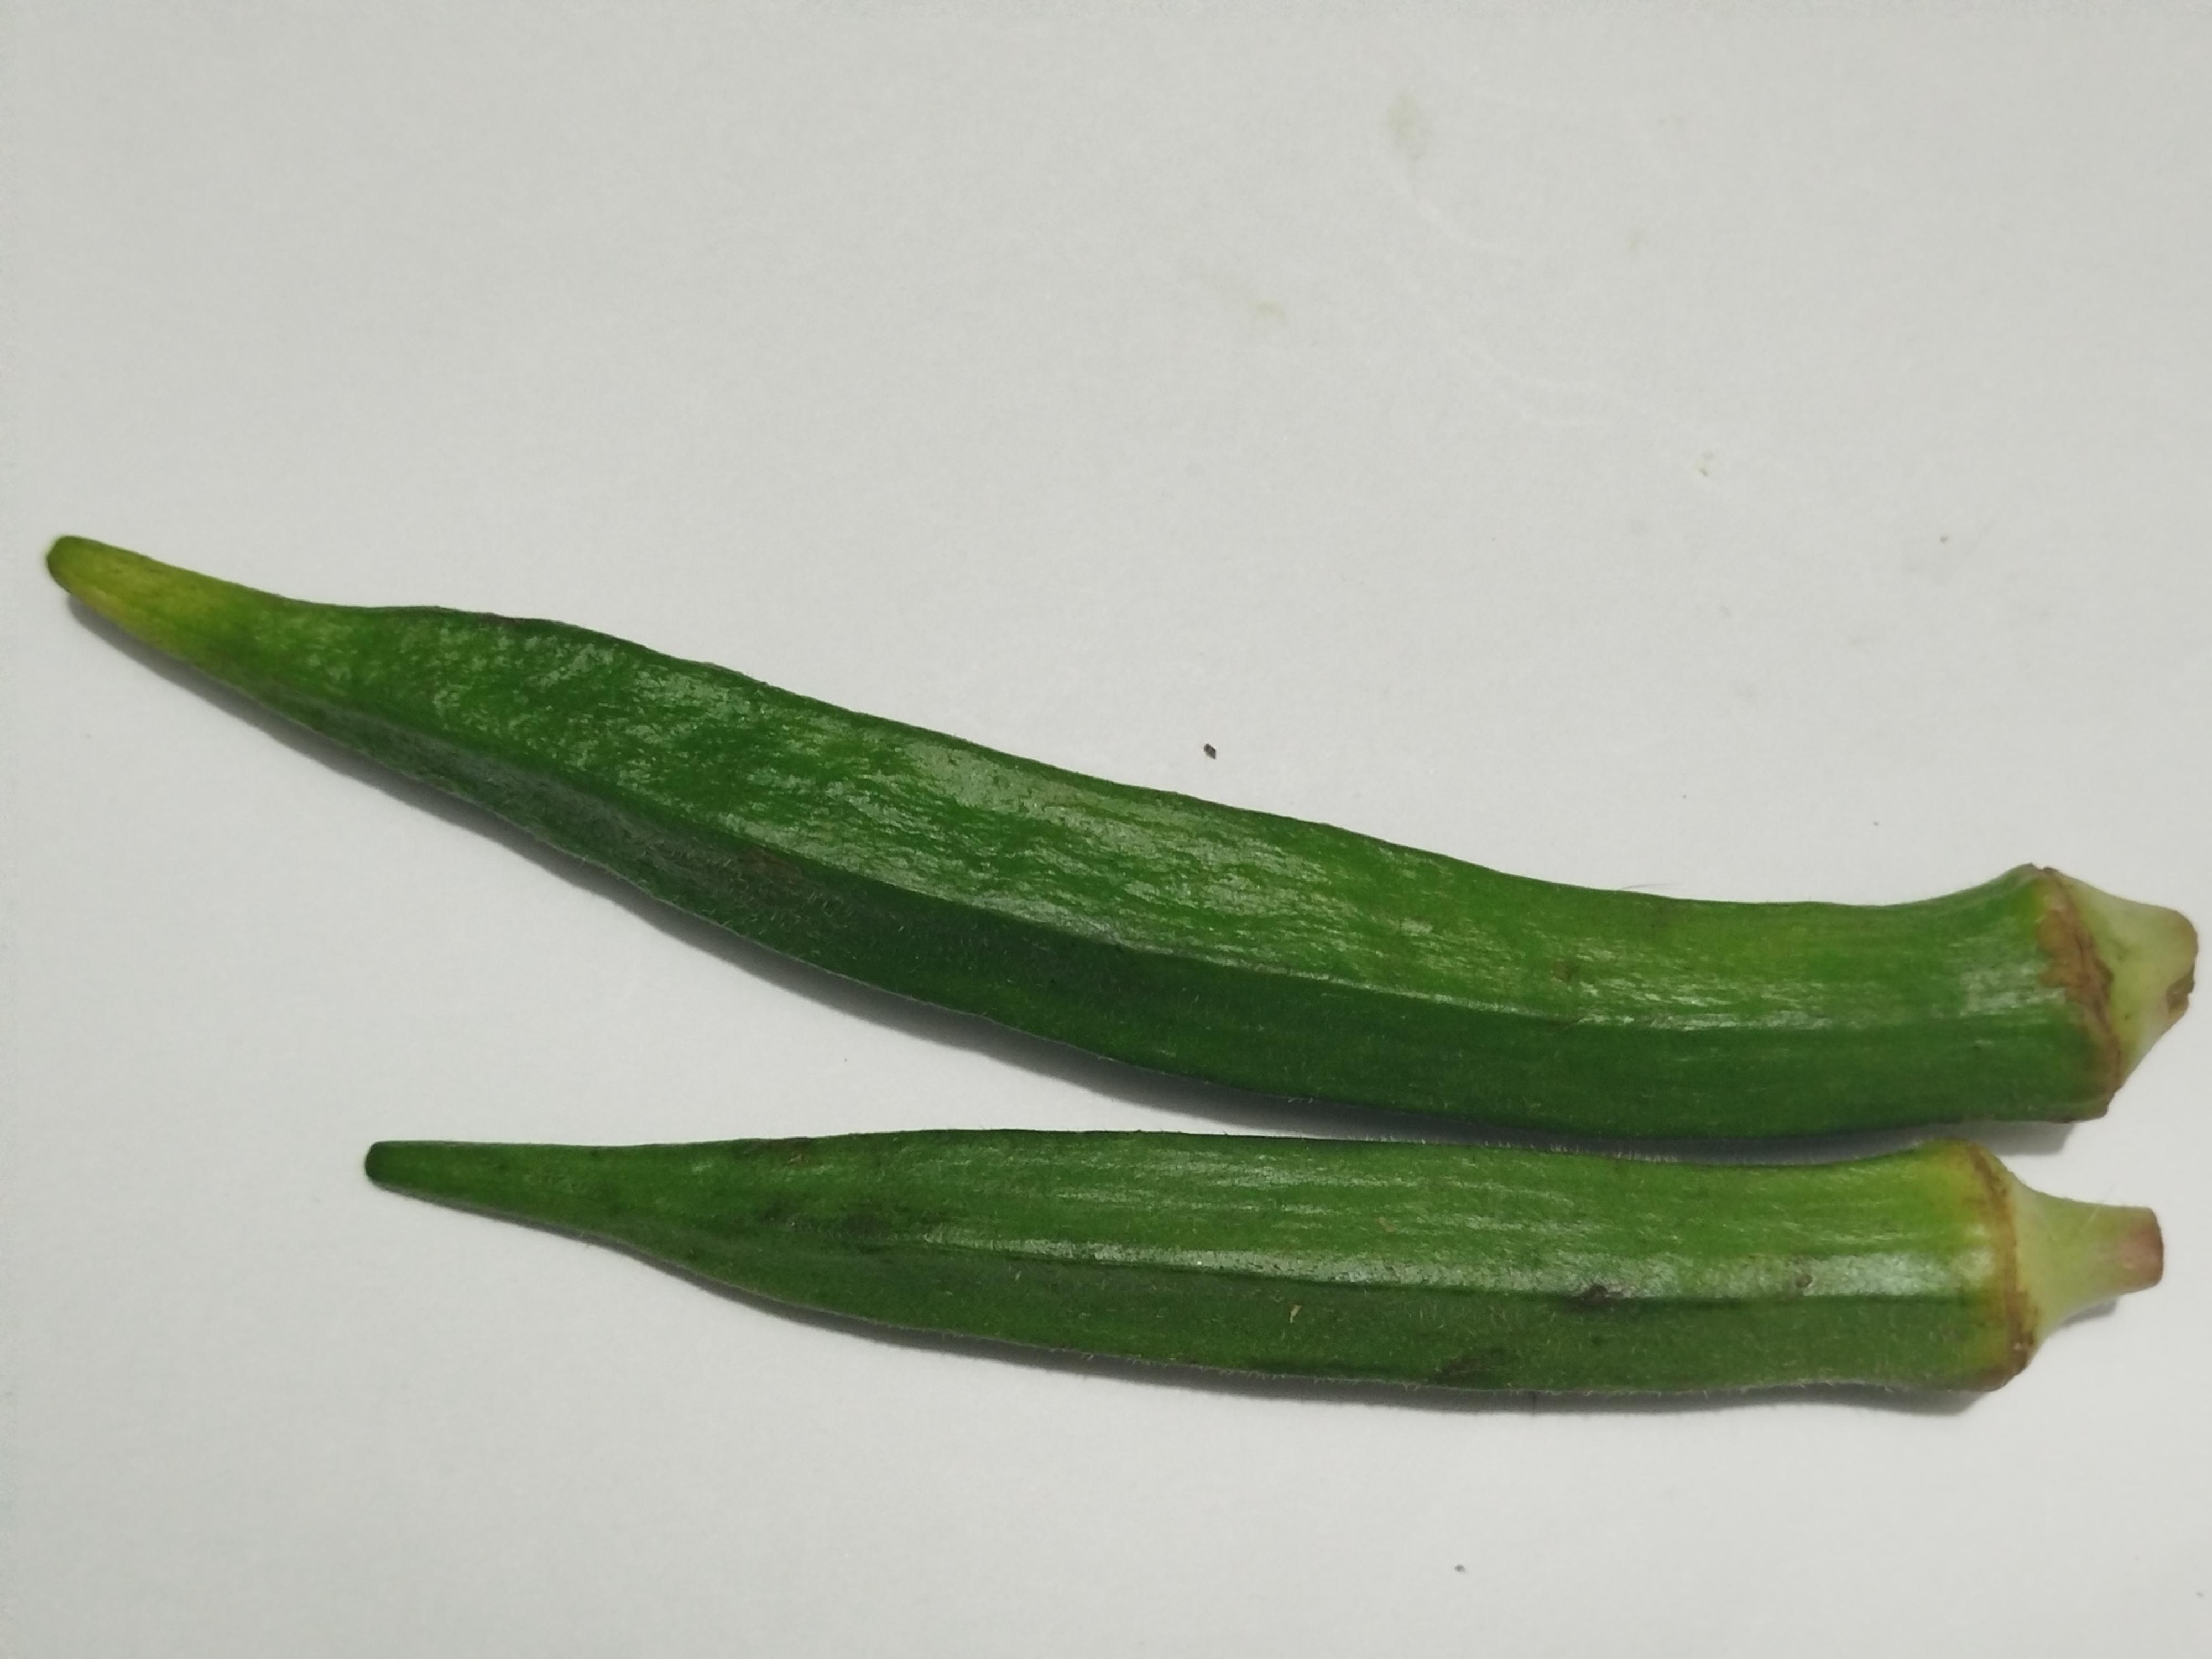
Label: Ladies finger